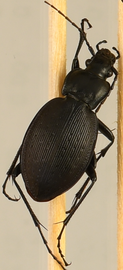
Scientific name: Carabus goryi
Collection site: Mountain Lake Biological Station NEON (MLBS), plot MLBS_011